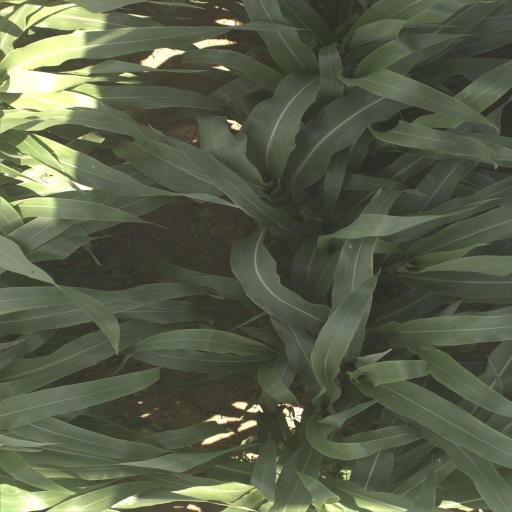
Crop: sorghum